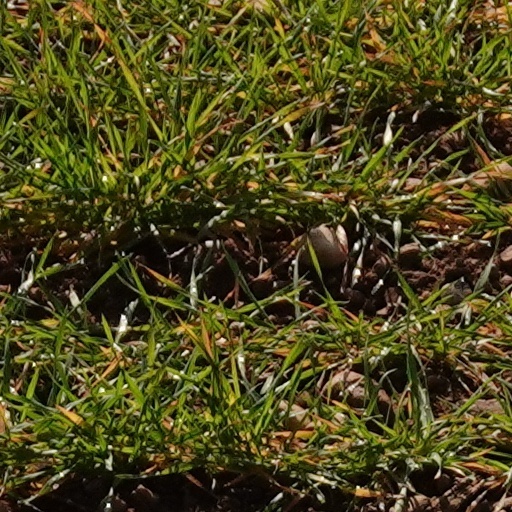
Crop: wheat